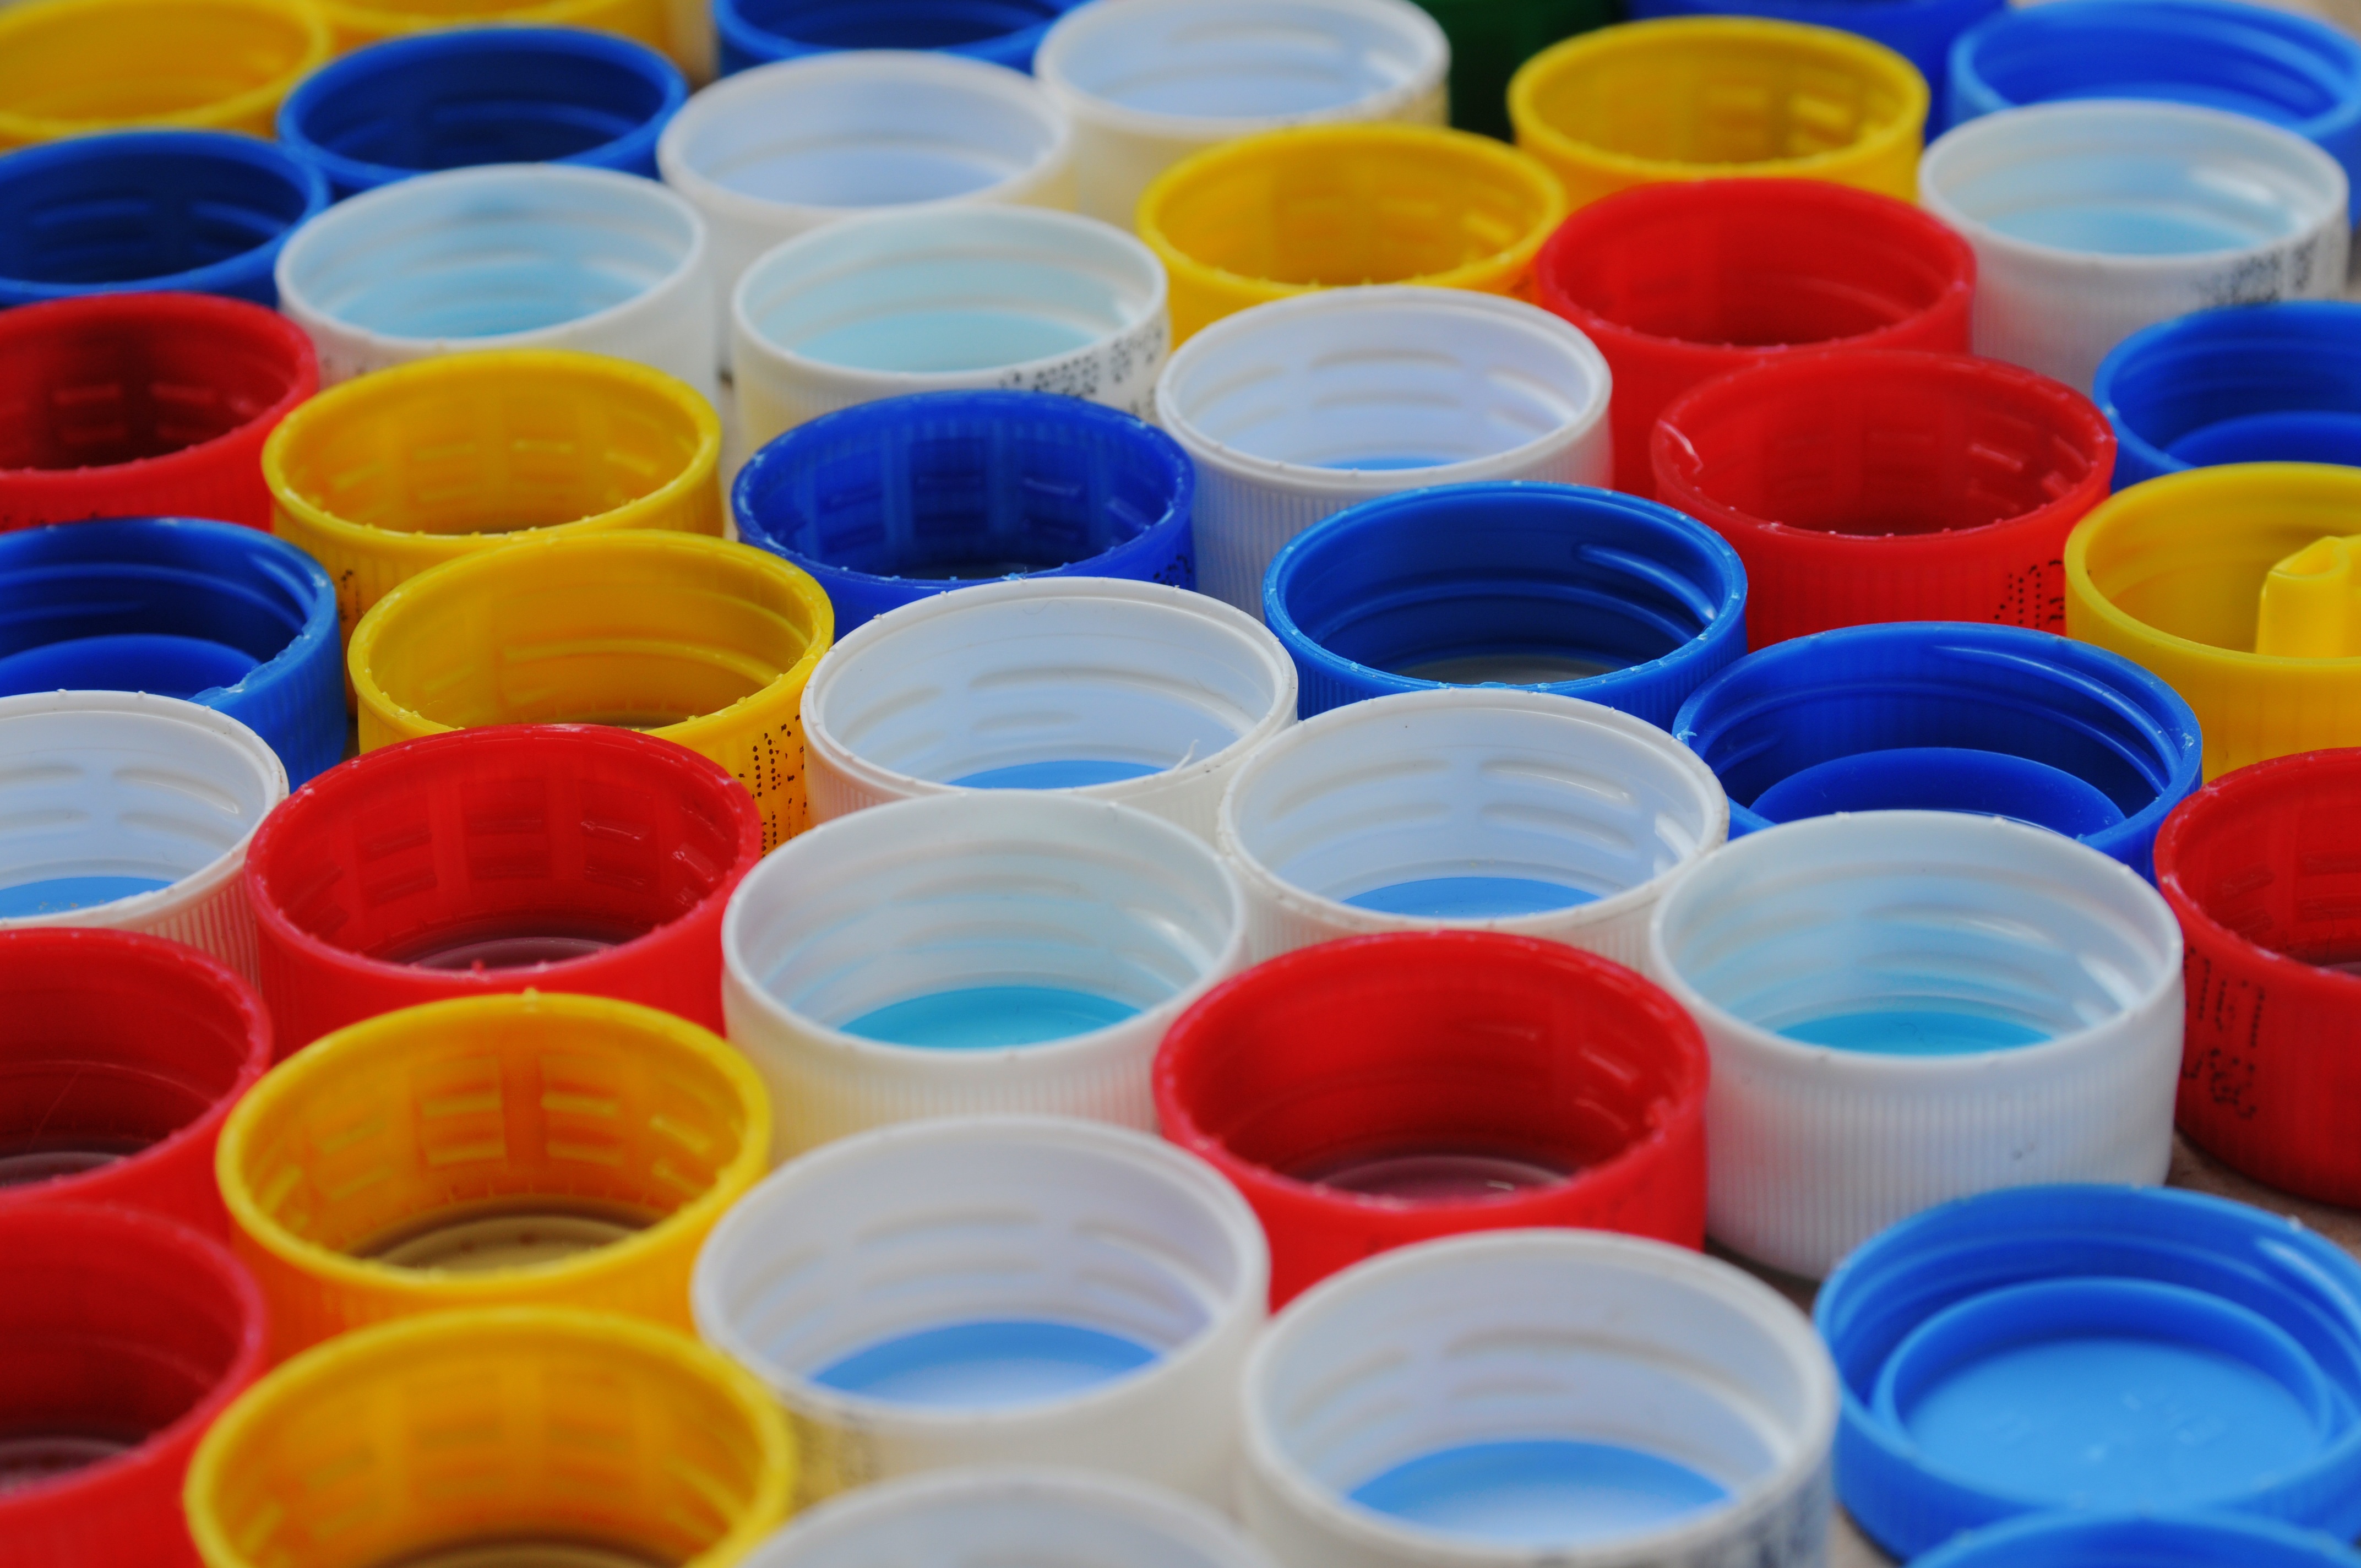
white, play, plastic, color, blue, industry, yellow, material, circle, background, disposable, garbage, recycle, recycling, caps, no people